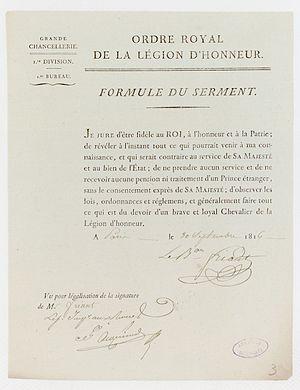
Serment de fidélité à Louis XVIII prêté par Jean-François Friant, provenant de son dossier de Légion d'honneur, Archives nationales, LH/1037/86
Jean-François Friant est un général français membre de la famille Friant né le 3 décembre 1790 à Paris et mort à Seraincourt en 1867.